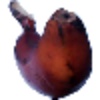
Label: Banana Red 1